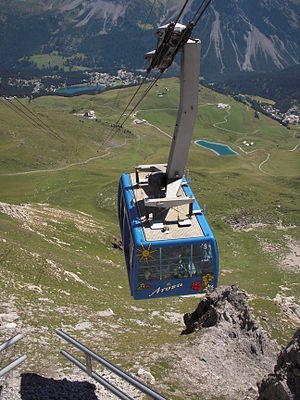
Weisshornbahn / Billedgalleri
Arosa - Weisshorn Svævebane, Arosa, Graubünden, Schweiz. 17. august 2012.
Weisshornbahn er en svævebane i kantonen Graubünden i Schweiz. Banen forbinder byen Arosa med bjergtoppen Weisshorn.